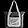
Label: Bag